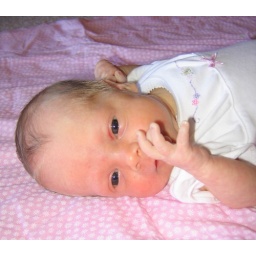
Little girl poses for her photo shoot. She wanted to show her aunt Tricia how cute she was in her clothes.